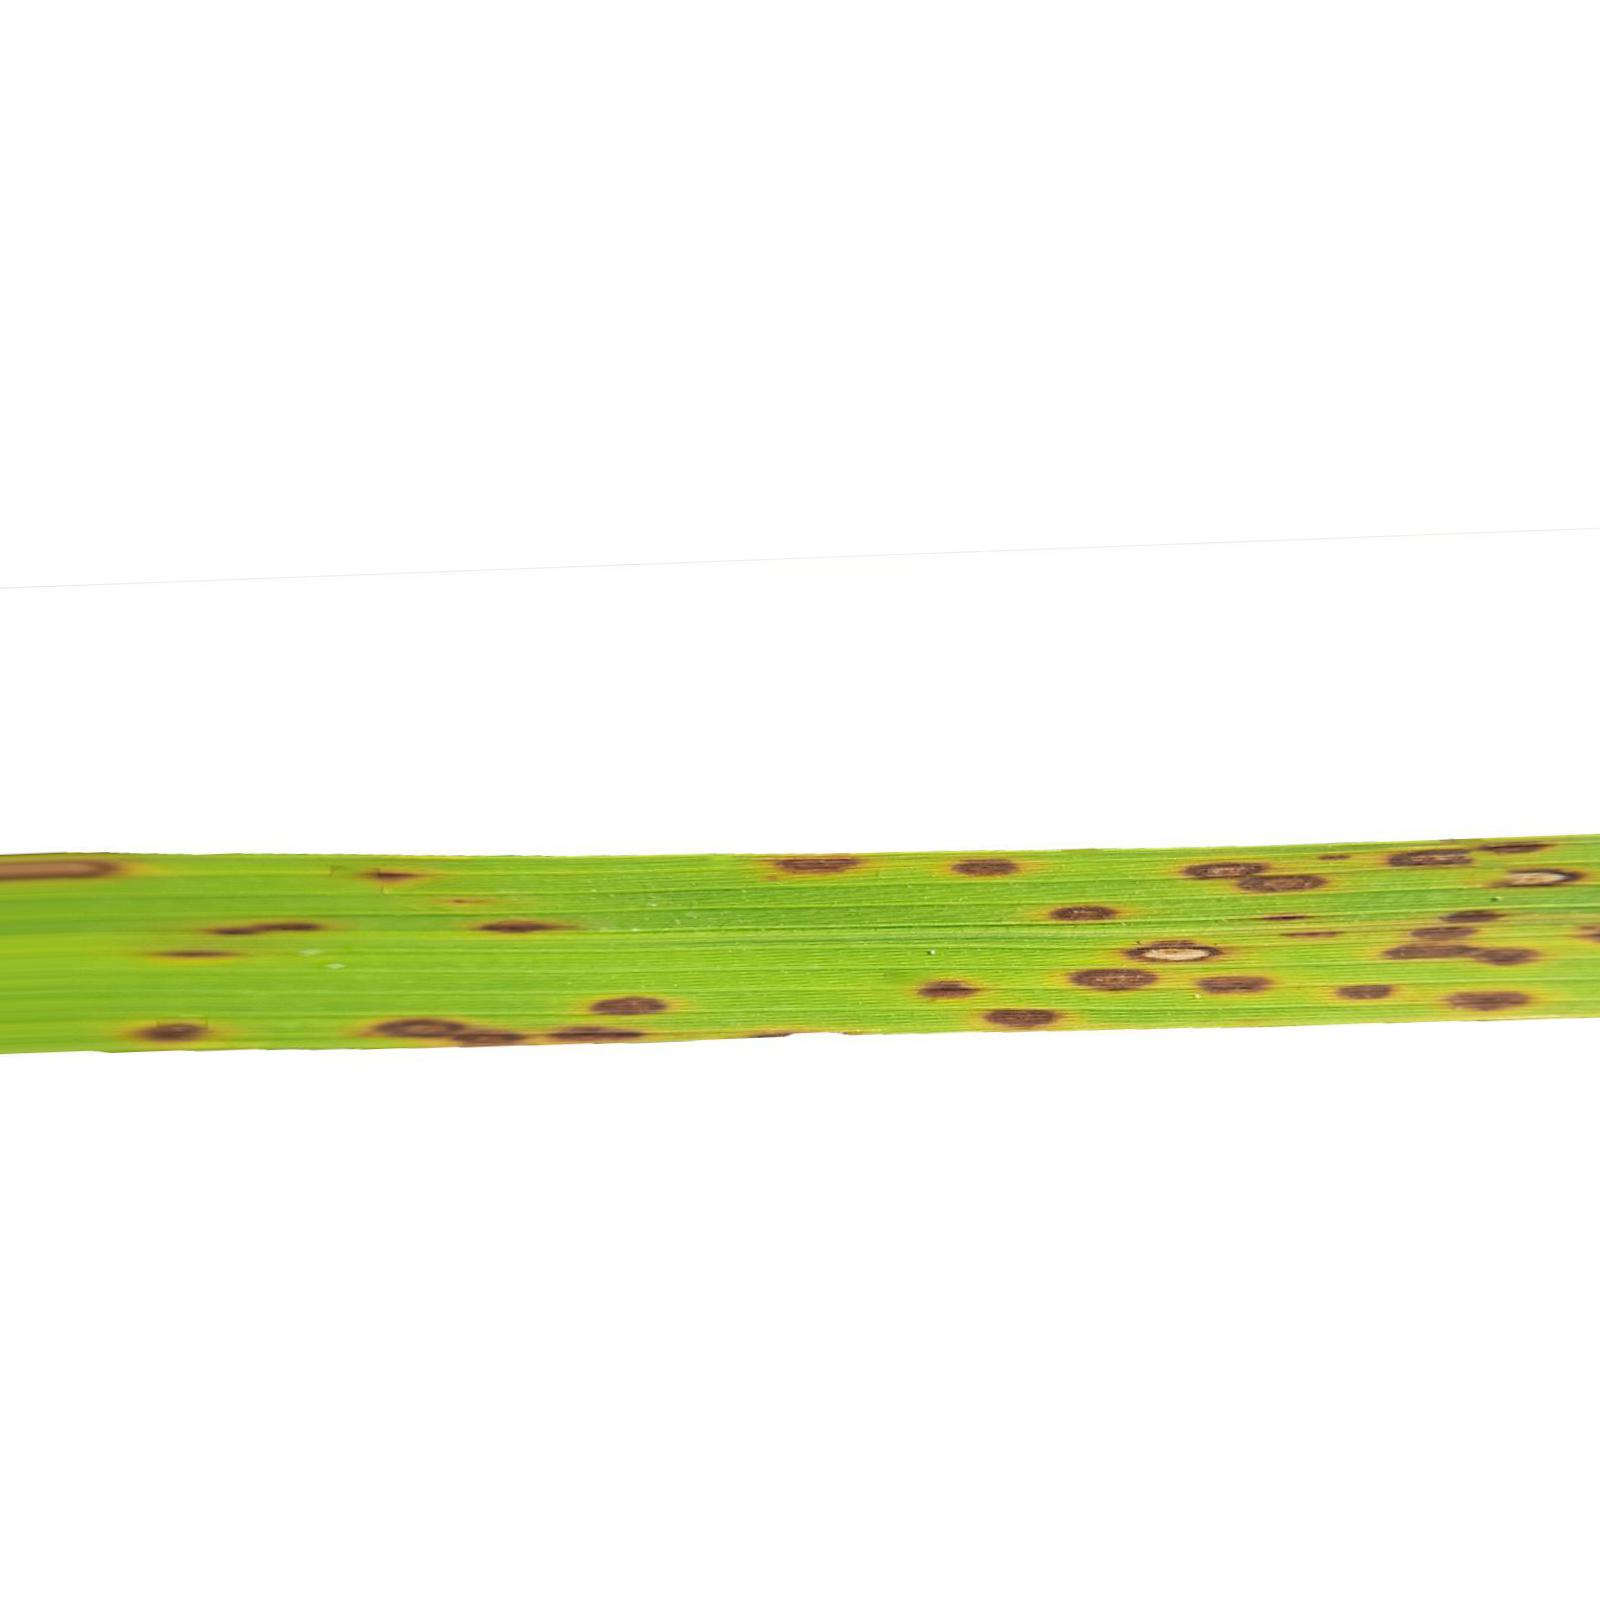
Nhãn: Bệnh Đốm Nâu ( Brown spot )